Timeline for the day of the September 11 attacks

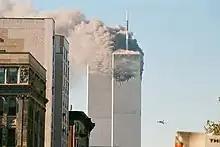
The hijacked United Airlines Flight 175 approaching the South Tower (left) as the North Tower (right) burns next to it.

The September 11 attacks of 2001, in addition to being a unique act of terrorism, constituted a media event on a scale not seen since the advent of civilian global satellite links. Instant worldwide reaction and debate were made possible by round-the-clock television news organizations and by the internet. As a result, most of the events were known by a large portion of the world's population as they occurred.